1971 Vietnam veteran medal throwing protest

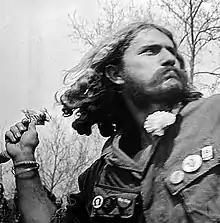
Vietnam Veteran Throwing Medal at the U.S. Capital

On April 23, 1971 Vietnam Veterans Against the War staged what was arguably "one of the most dramatic and influential events of the antiwar movement" as hundreds of Vietnam veterans, dressed in combat fatigues and well worn uniforms, stepped up, and angrily, one after another for three straight hours, hurled their military medals, ribbons, discharge papers, and even a cane, onto the steps of the U.S. Capitol. Many of them paused to speak, expressing sentiments ranging from "I pray that time will forgive me and my brothers for what we did" to "I got a purple heart and I hope I get another one fighting these mother-fuckers."